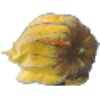
Label: physalis_with_husk